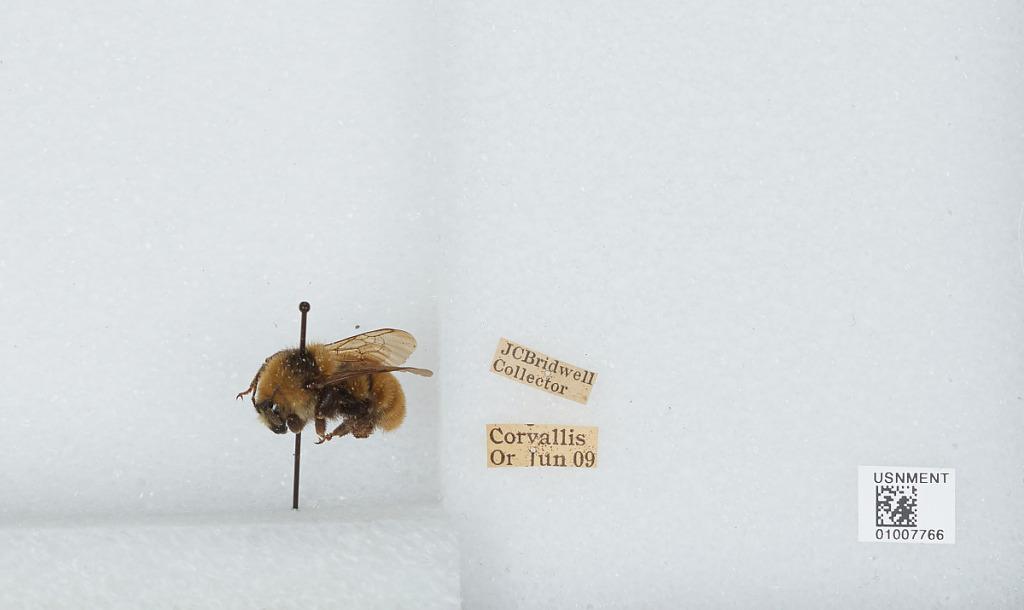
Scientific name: Bombus (Subterraneobombus) appositus Cresson
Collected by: J. Bridwell
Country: United States
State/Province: Oregon
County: Benton
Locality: Corvallis
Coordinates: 44.5667, -123.283